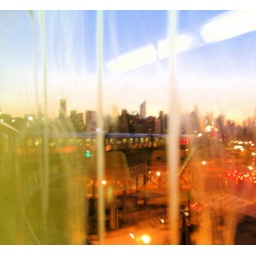
this is my favorite curve, going into the city, marred by a dirty window